Sky position (RA, Dec in degrees): 145.662, 26.734
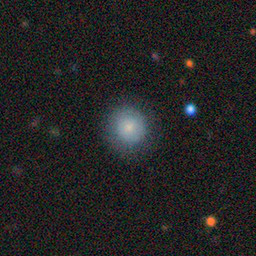
Galaxy morphology: Round Smooth Galaxies